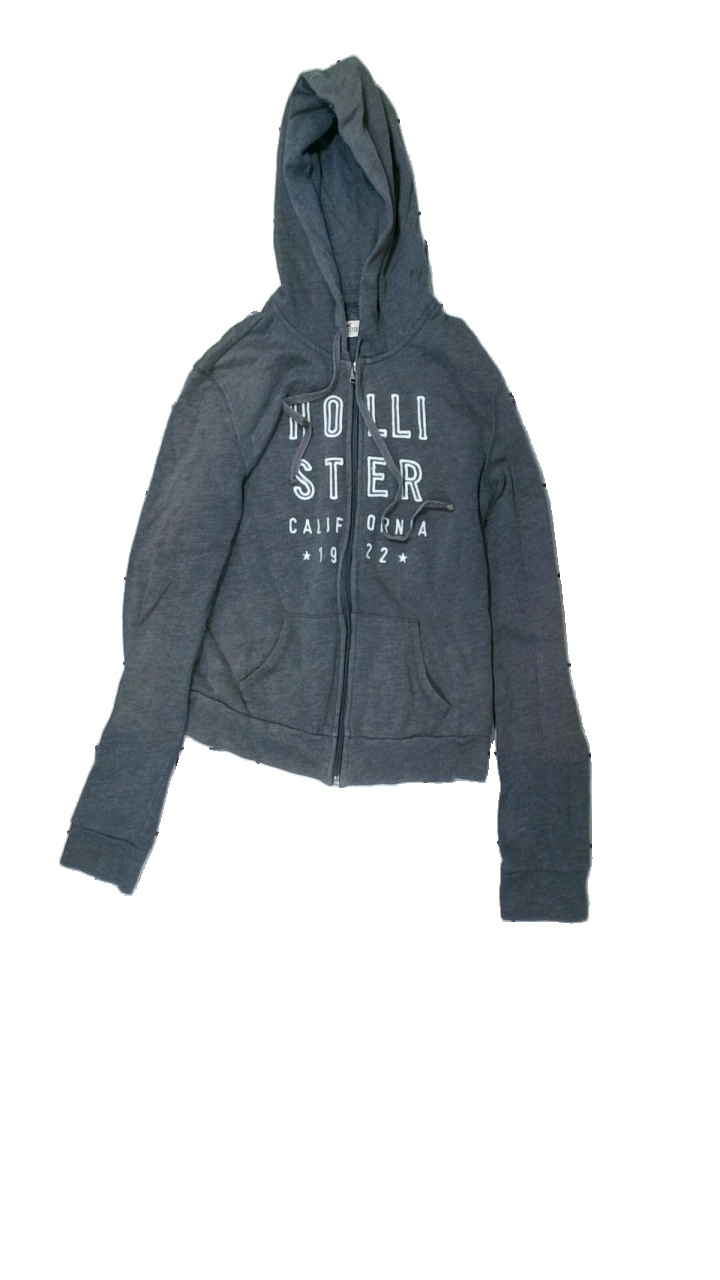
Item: Hoodie (Ladies)
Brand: Hollister California
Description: grå hoddie med tryck
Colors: Grey, White
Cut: Regular
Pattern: Logo print
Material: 55% bomull 45% polyester
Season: All
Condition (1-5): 2
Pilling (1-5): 2
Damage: nopprigt
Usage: Export
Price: <50